The Seasons (2025 film)

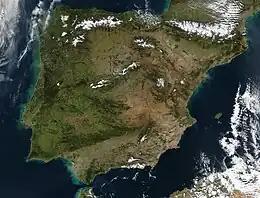
Satellite image of the Iberian Peninsula in January 2003

The director and writer of the film Maureen Fazendeiro in an interview to the Variety said that She inspired by the legacy of archaeologists Georg and Vera Leisner—who "made the first inventory of megalithic monuments of the Iberian Peninsula, a work still very important today to understand the dawn of the European civilization". She retraced their journey through the Alentejo region. She further said, that there, she "met shepherds, archaeologists, poets, rural workers, trees and stones" and sought to "reassemble the historical time from those fragments," blending poetic observation with archaeological inquiry.